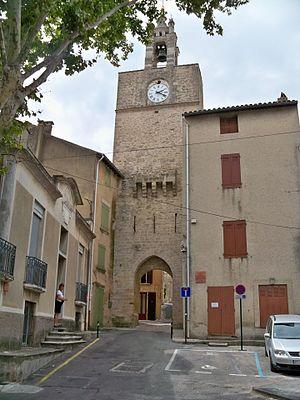
beffroi de Cucuron (84)